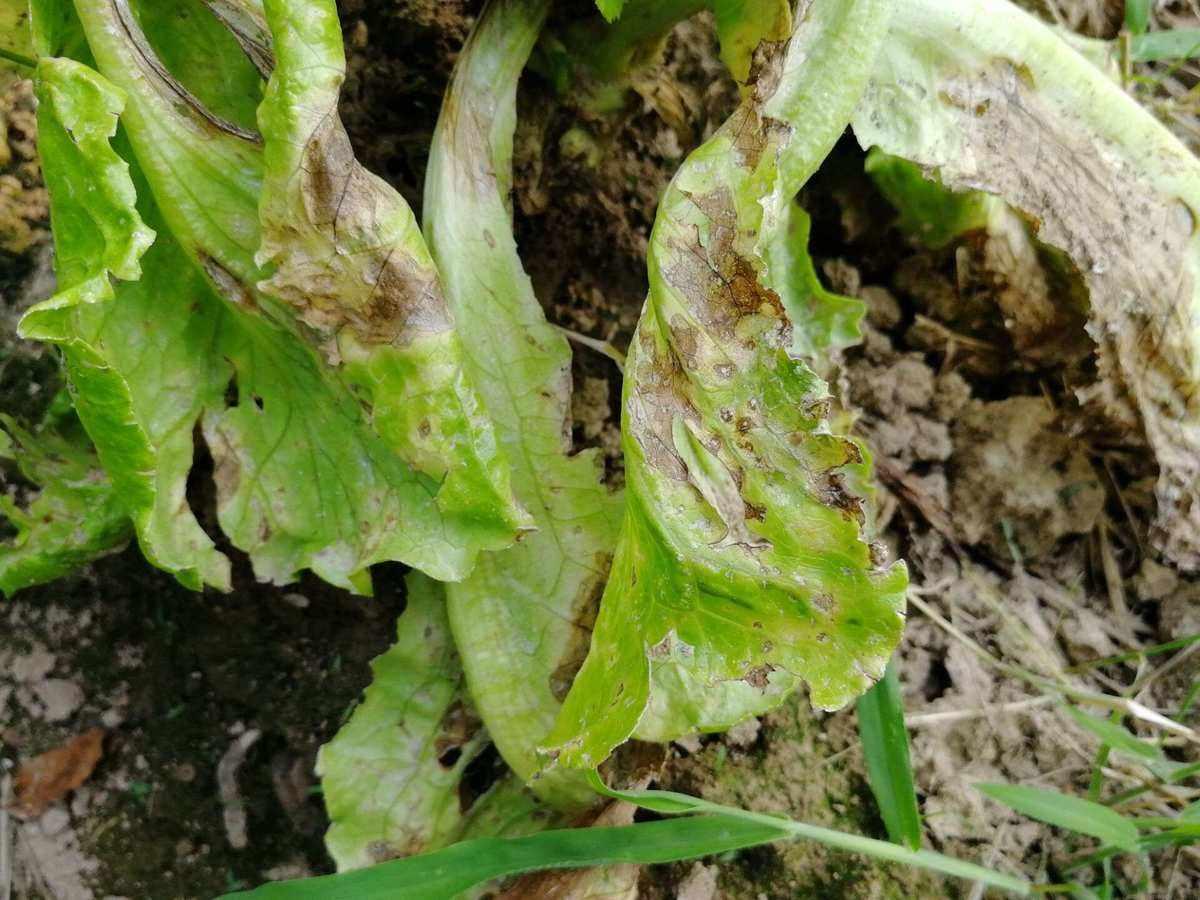
Plant: Lettuce
Disease: lettuce downy mildew